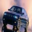
Label: automobile